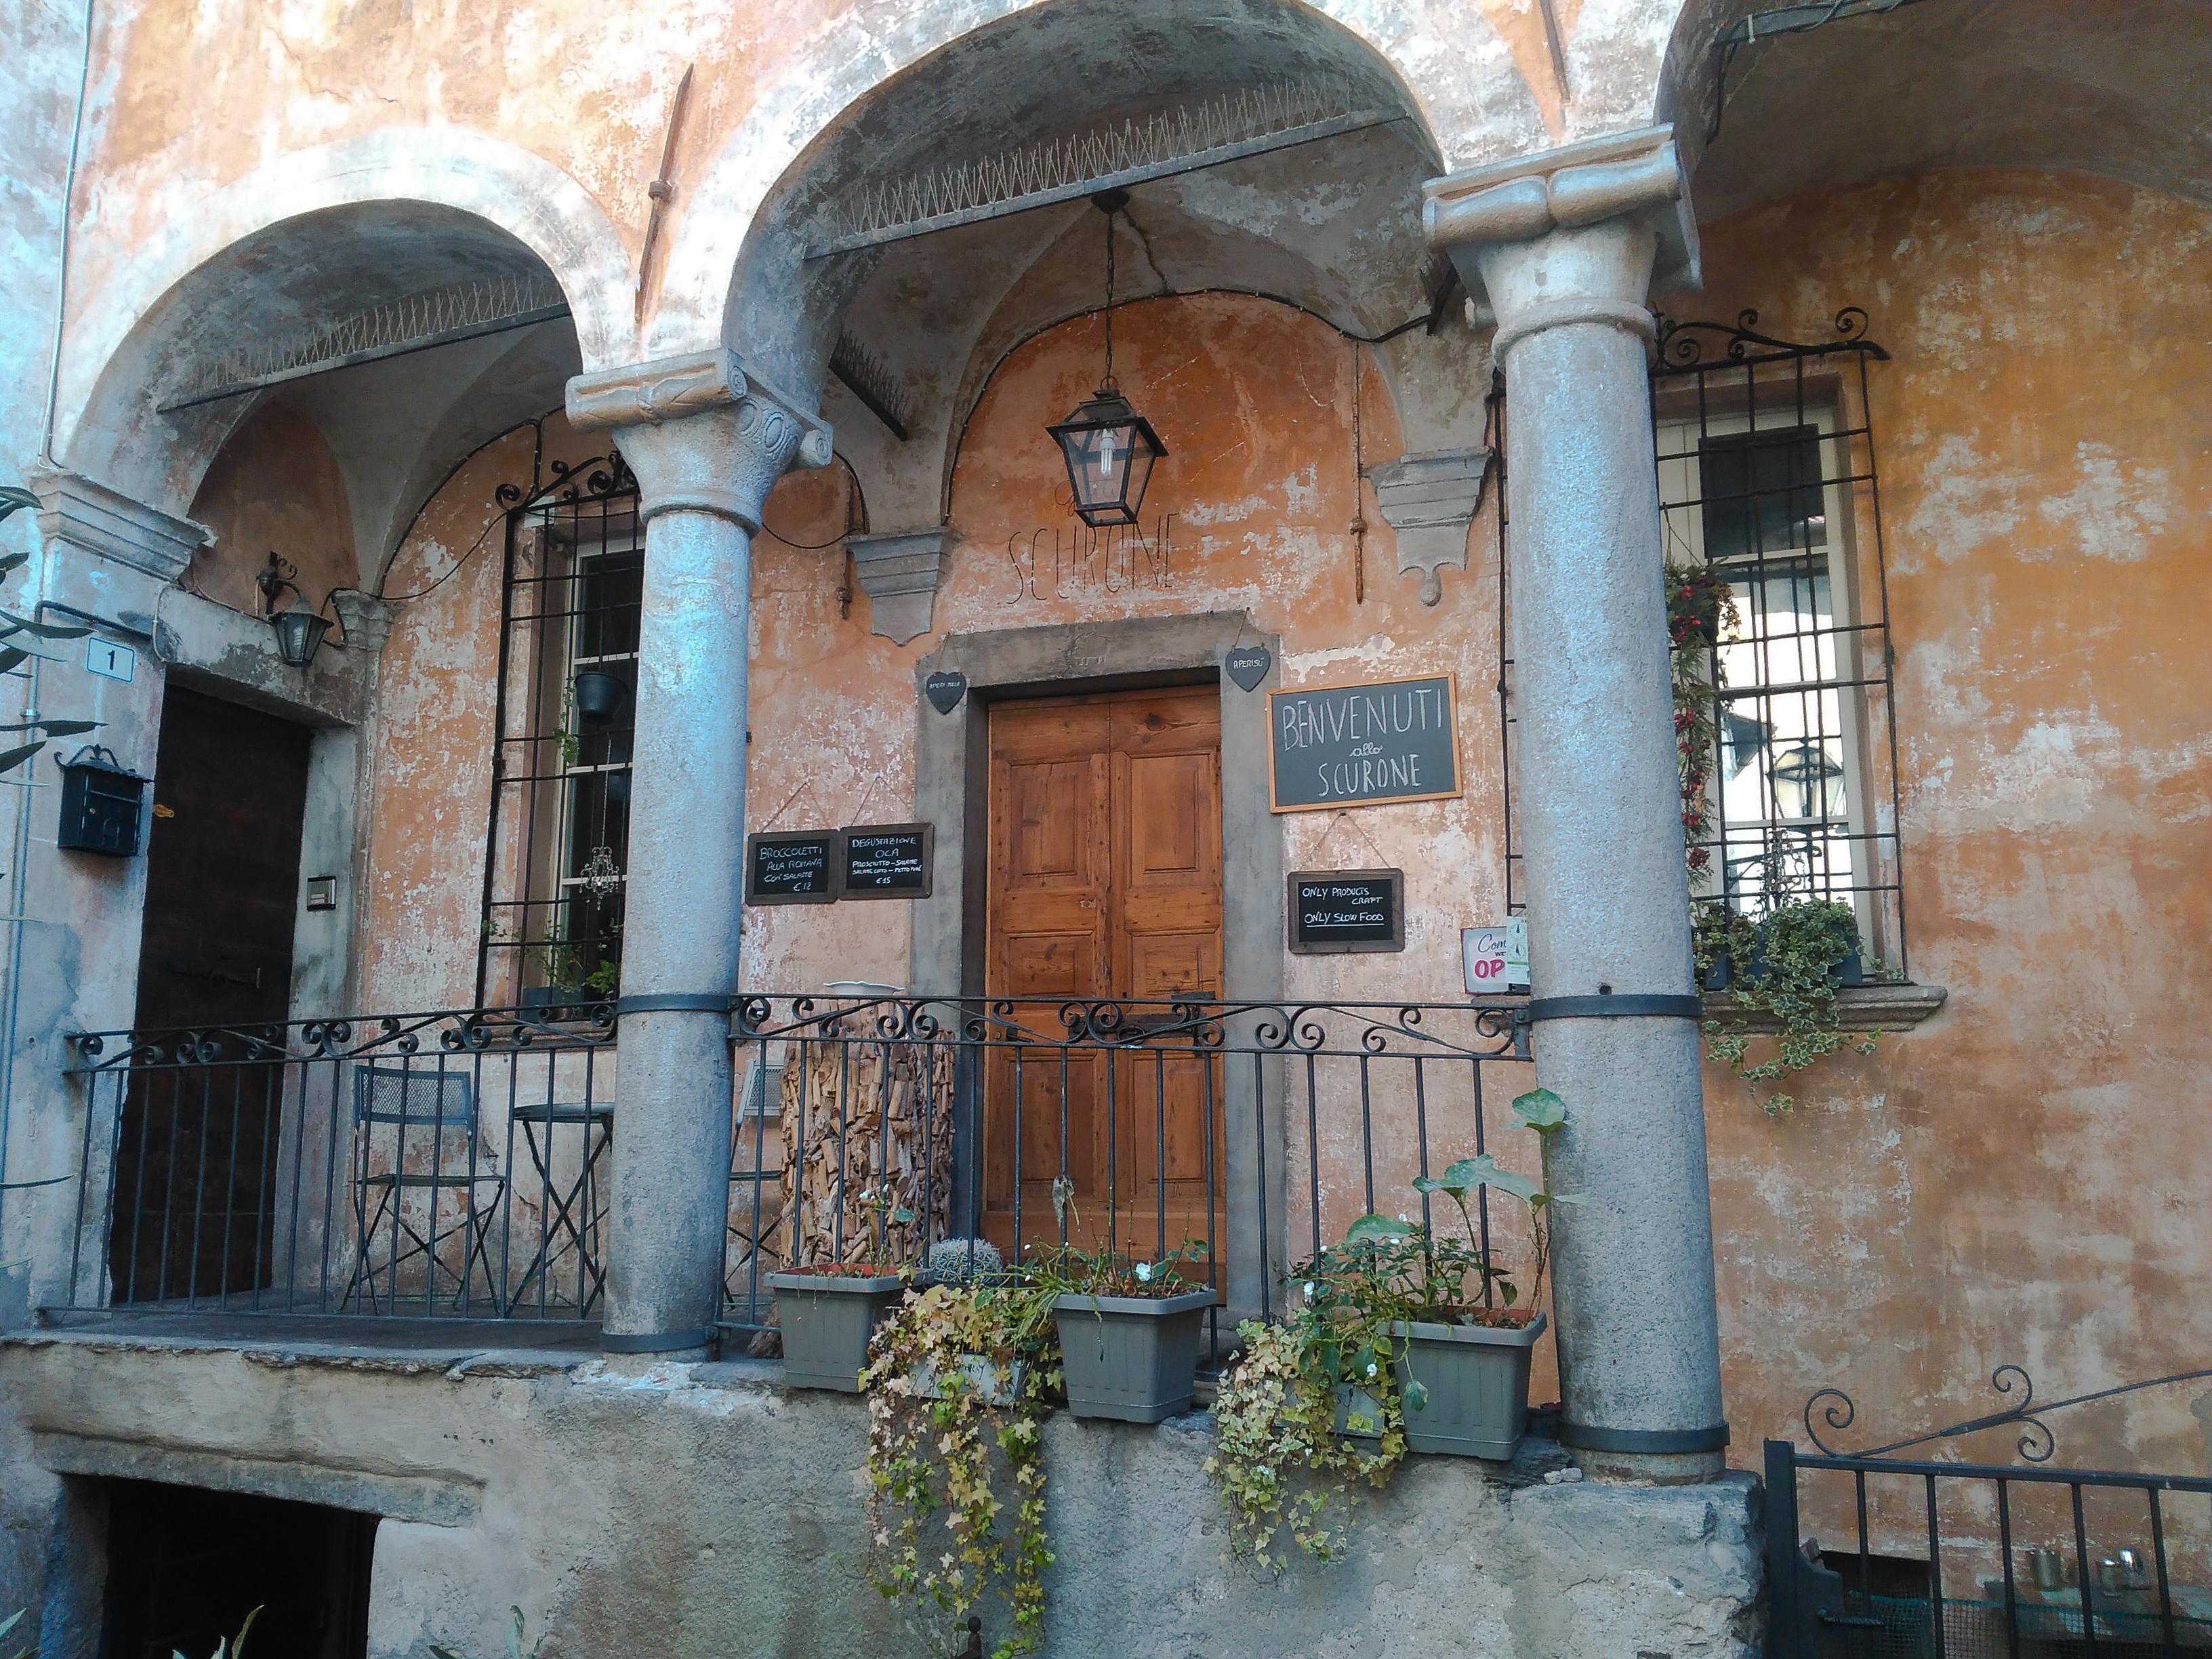
architecture, wood, window, town, building, palace, old, wall, village, europe, arch, entrance, italy, facade, church, door, waterway, place of worship, courtyard, wooden, synagogue, history, basilica, italian, middle ages, urban area, ancient history, human settlement